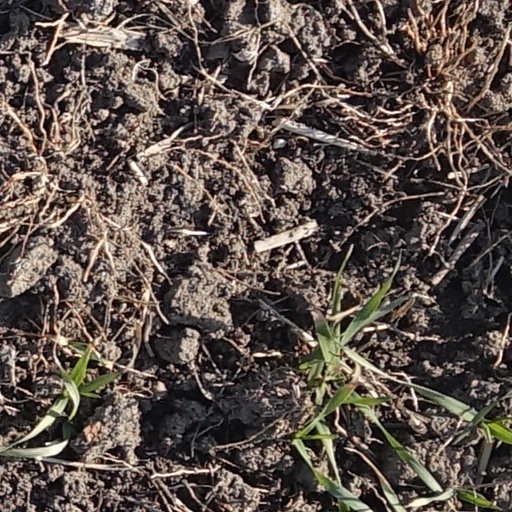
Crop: wheat